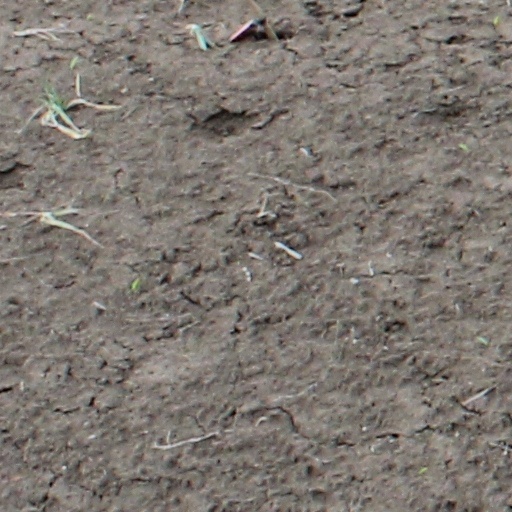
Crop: wheat